Frederiksborg Castle

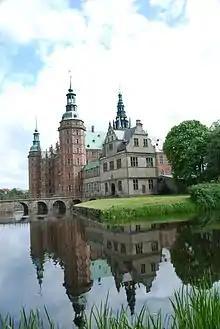
Audience House (in the forefront)

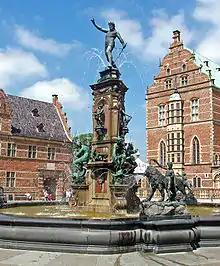
Neptune Fountain

In line with Flemish and Dutch Renaissance tradition, the quadrangular castle covering the entire area of the northern islet is built of red brick with stepped gables, towering spires and light sandstone decorations. The symmetry of the main structure is broken by the large bell tower on the Chapel Wing. All three wings are fundamentally independent buildings which have been joined together to form a complex. The usual concern with symmetry was overridden by the need to glorify Christian IV with sculptural decorations evoking astrology and mythology as can be seen in the gate house, the Terrace Wing and the Neptune Fountain. The window gables also display statues of historic emperors including Alexander the Great and Julius Caesar.